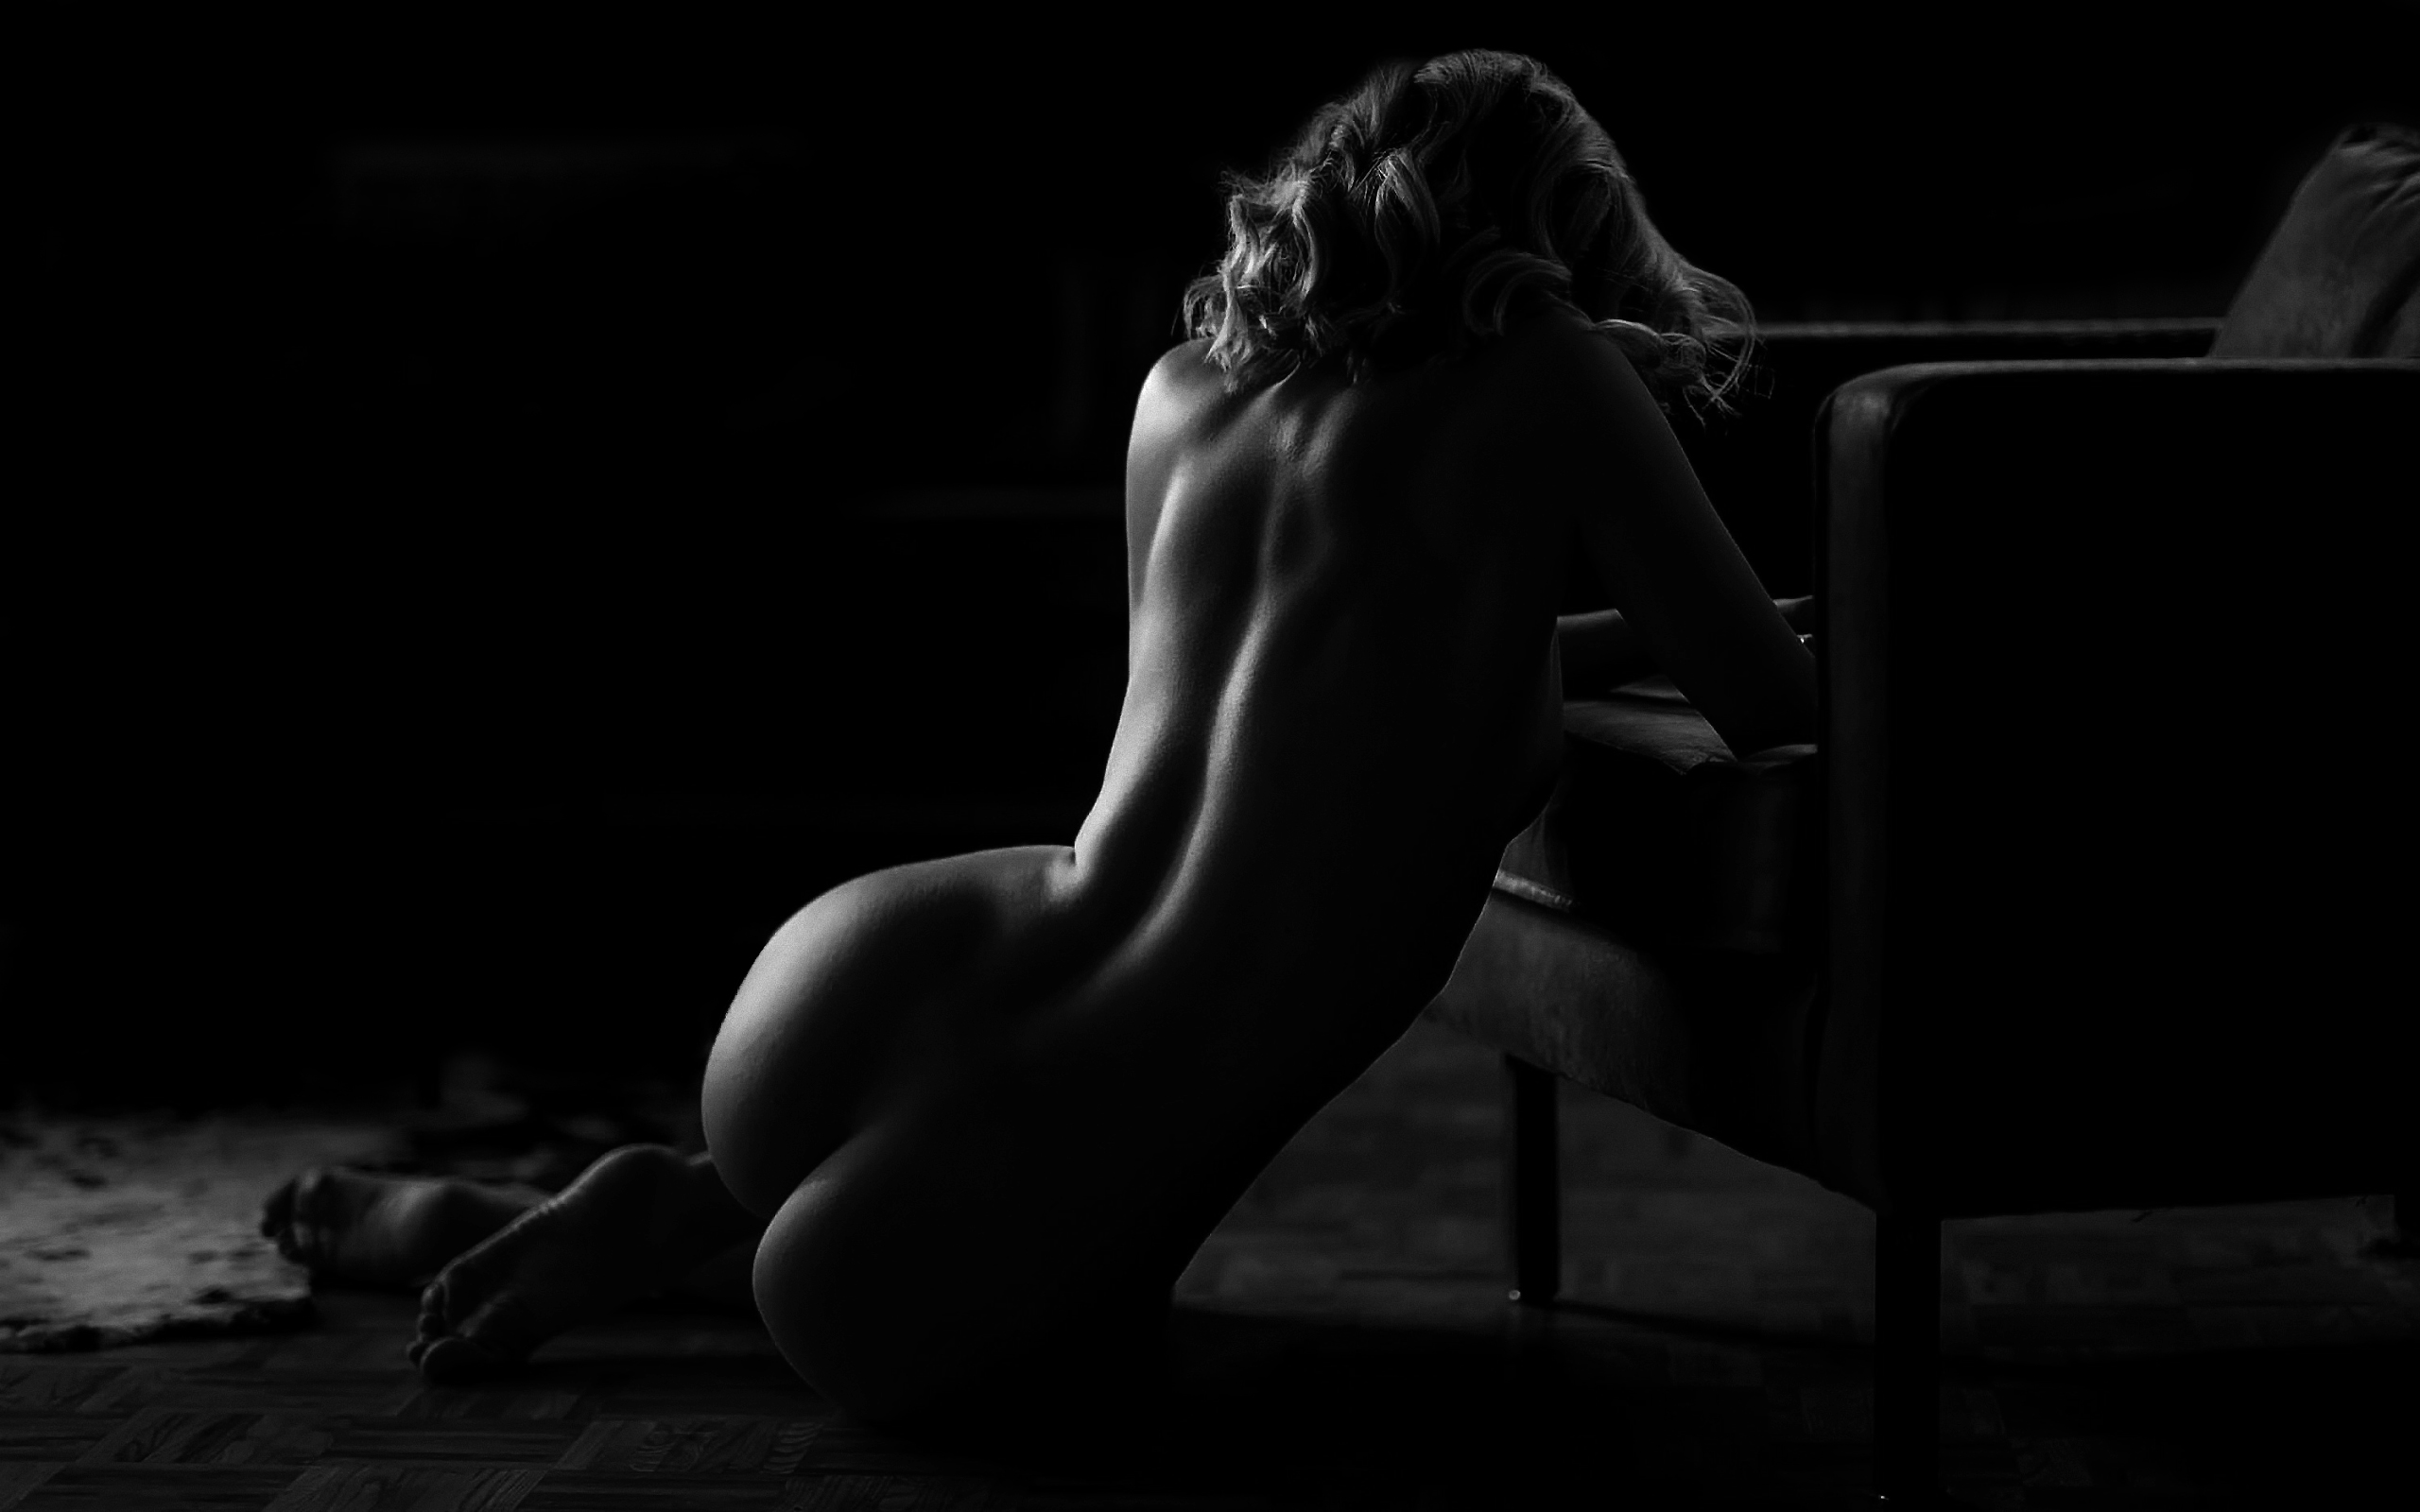
sexy, woman, flash photography, art model, human leg, knee, thigh, entertainment, art, darkness, chest, event, foot, elbow, monochrome photography, monochrome, sitting, performing arts, still life photography, flesh, back, barefoot, shadow, room, choreography, visual arts, night, abdomen, Barechested, performance, toy, performance art, ankle